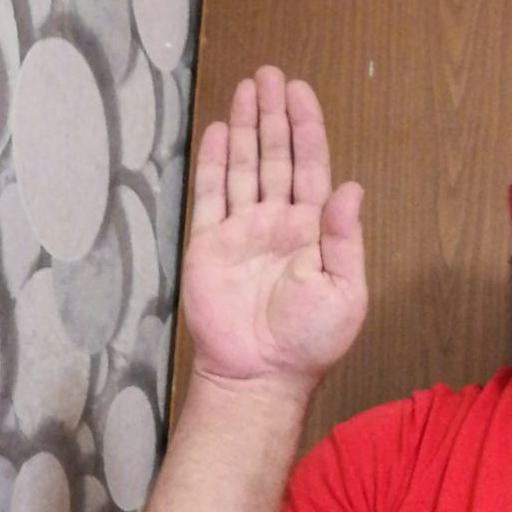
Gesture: stop